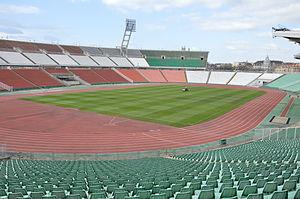
L'équipe de Hongrie de football est l'équipe nationale qui représente la Hongrie lors des compétitions internationales masculines de football, sous l'égide de la Fédération hongroise de football. Elle consiste en une sélection des meilleurs joueurs hongrois.